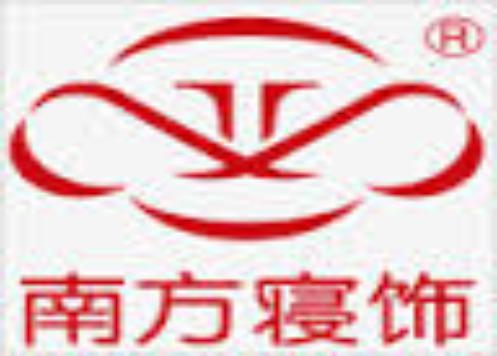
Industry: Necessities